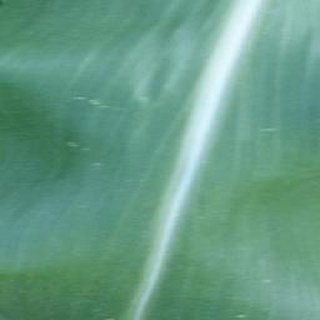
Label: healthy_corn